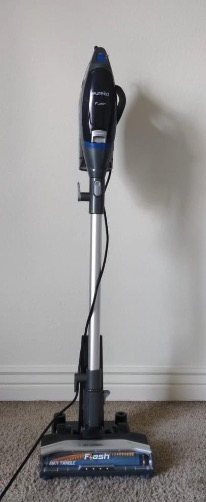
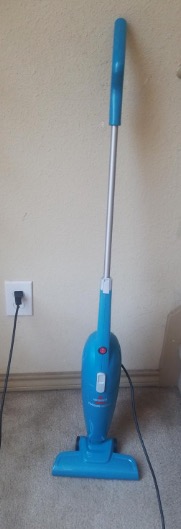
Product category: items_vacuum
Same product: no